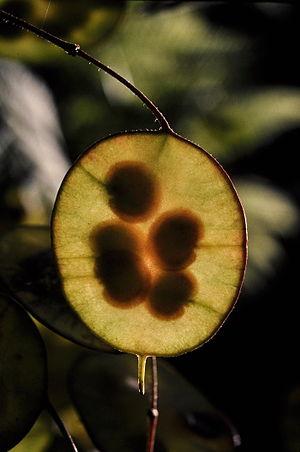
Lunaire annuelle, graines
Une lunaire est une plante dicotylédone de la famille des brassicacées, ou crucifères, appartenant au genre Lunaria.